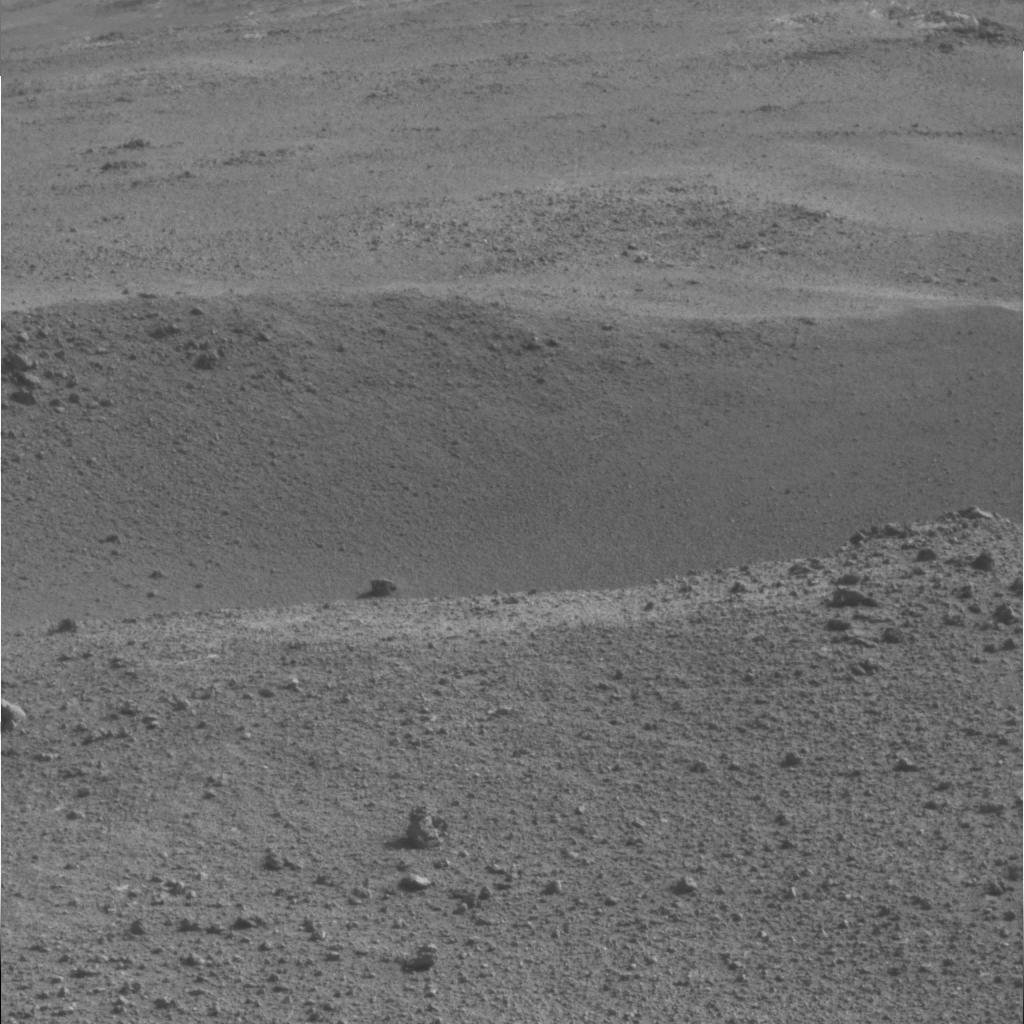
Surface features visible: Clasts, Dunes/Ripples, Soil, Nearby Surface